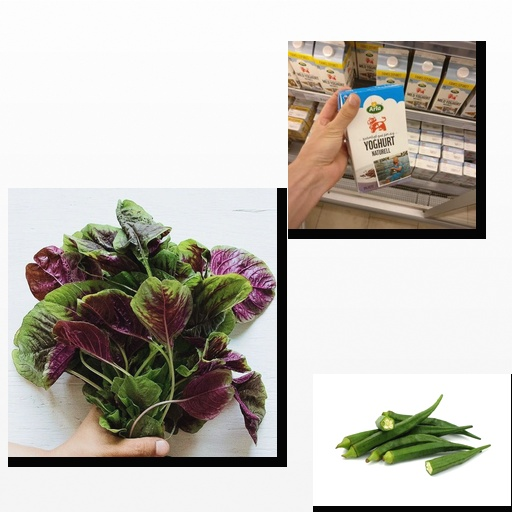
Food items: amaranth, okra, natural_yogurt